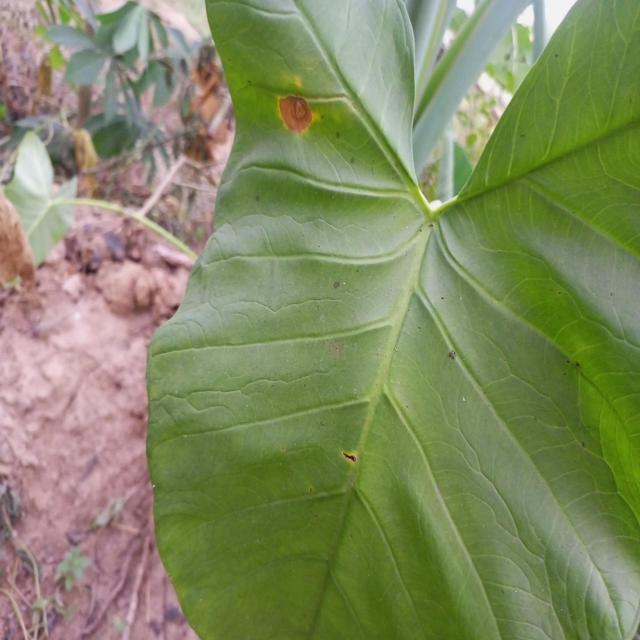
Label: Late_Blight